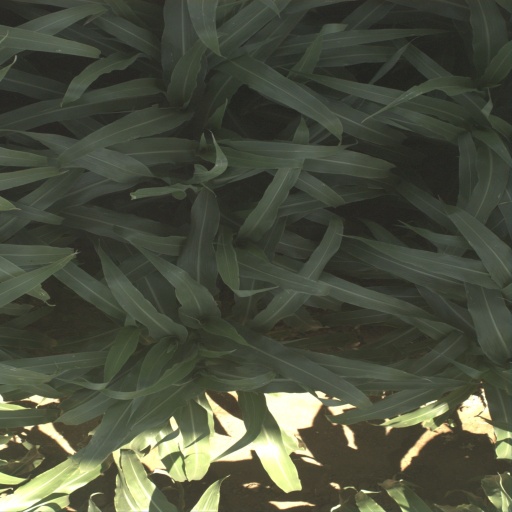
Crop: sorghum